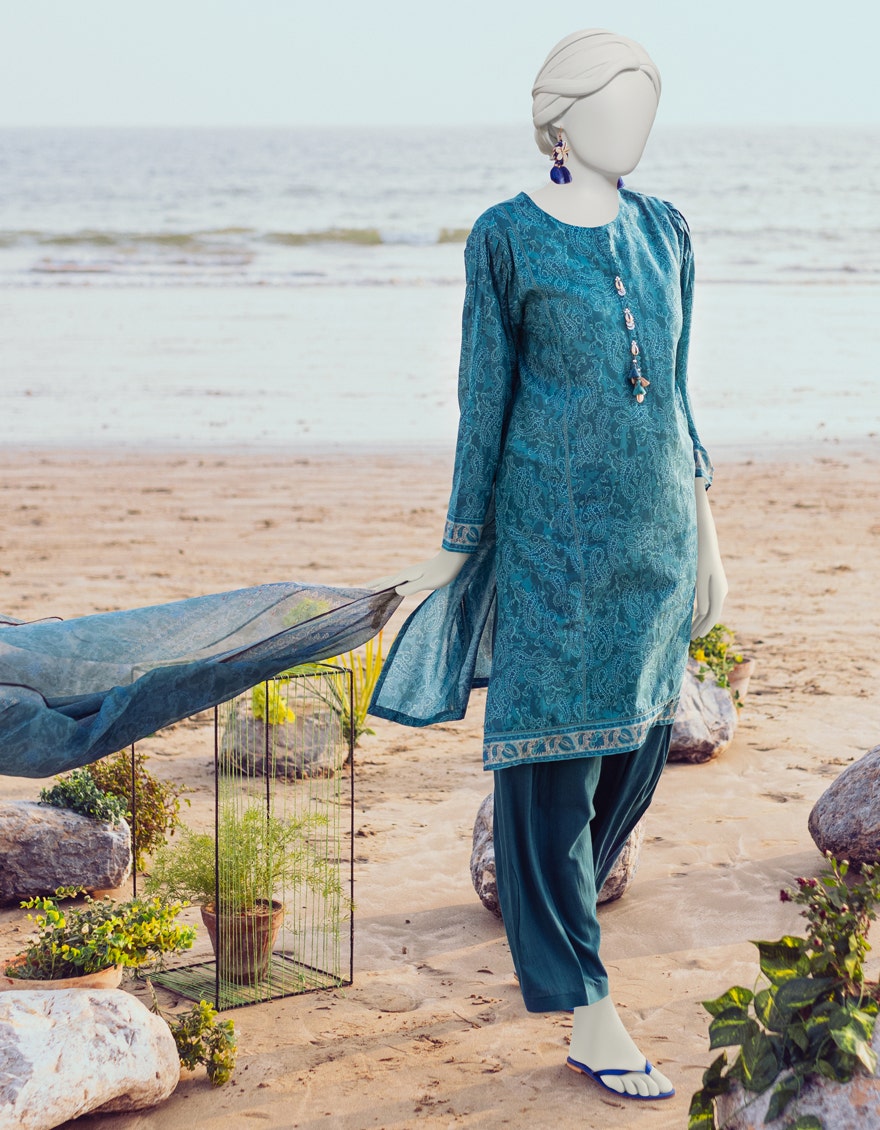
teal kurta pajamas with